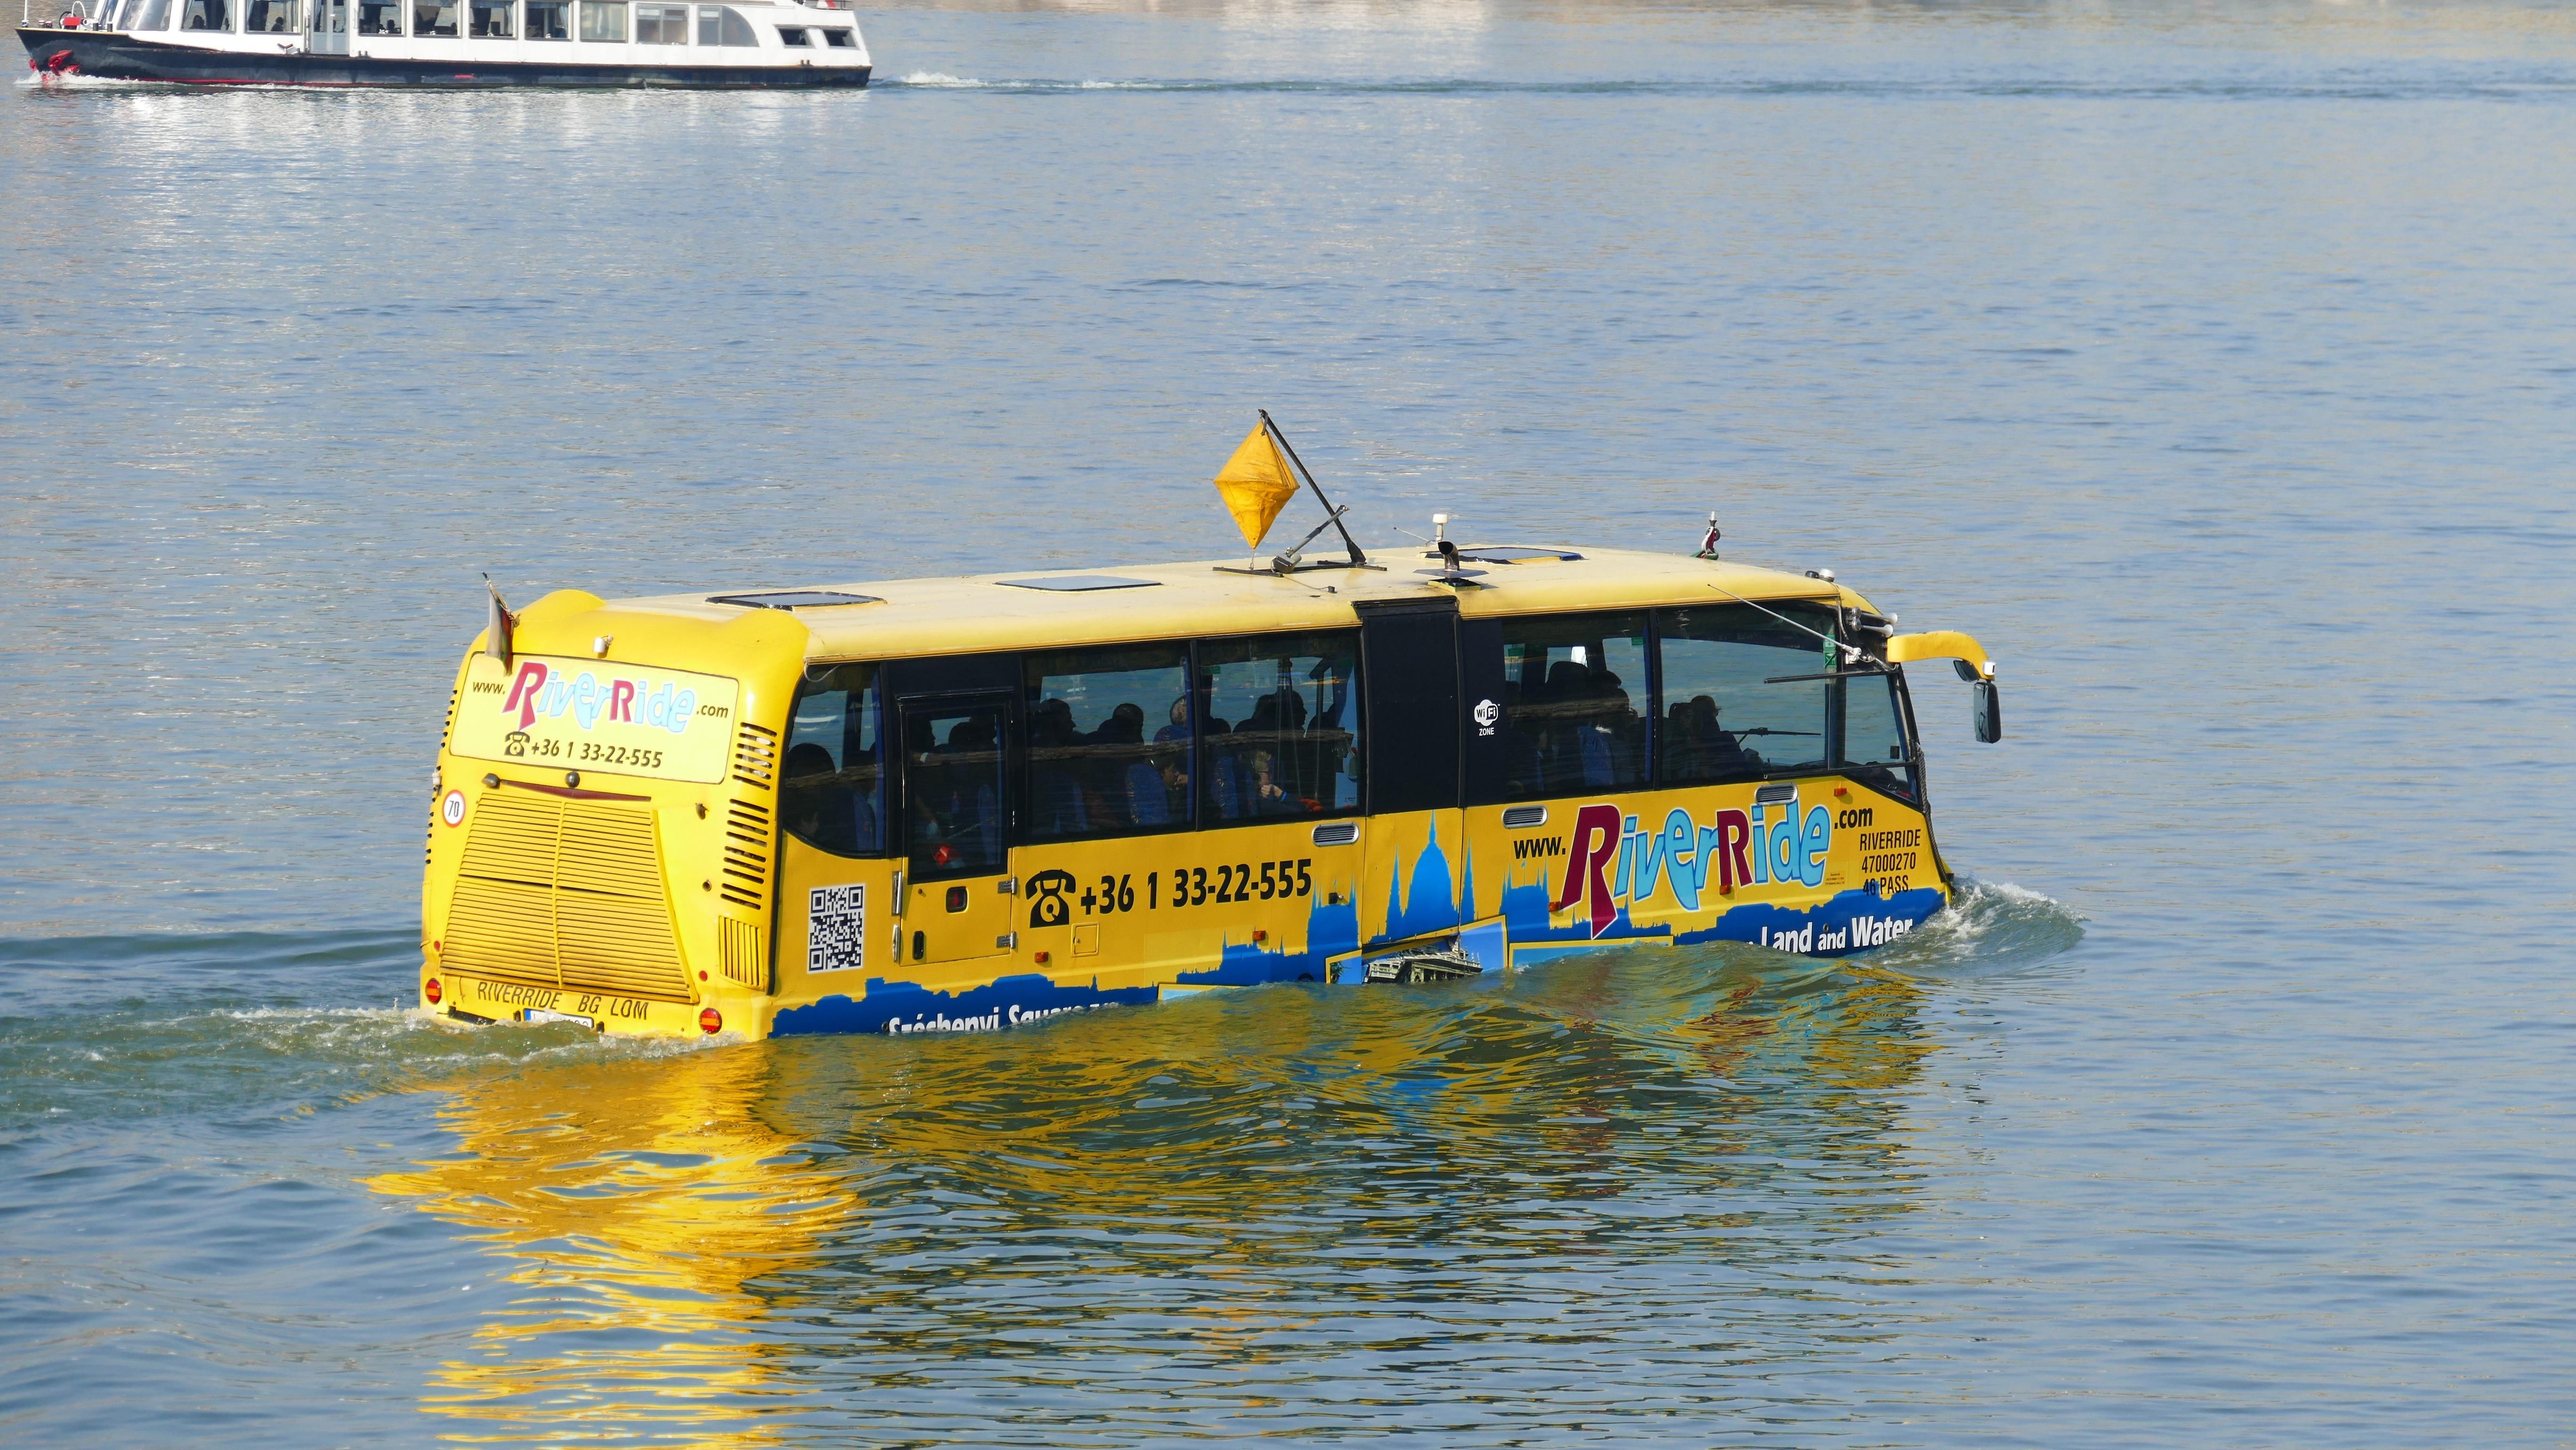
sea, water, boat, vehicle, waterway, bus, ferry, danube, tourists, boating, sail, budapest, watercraft, river ride